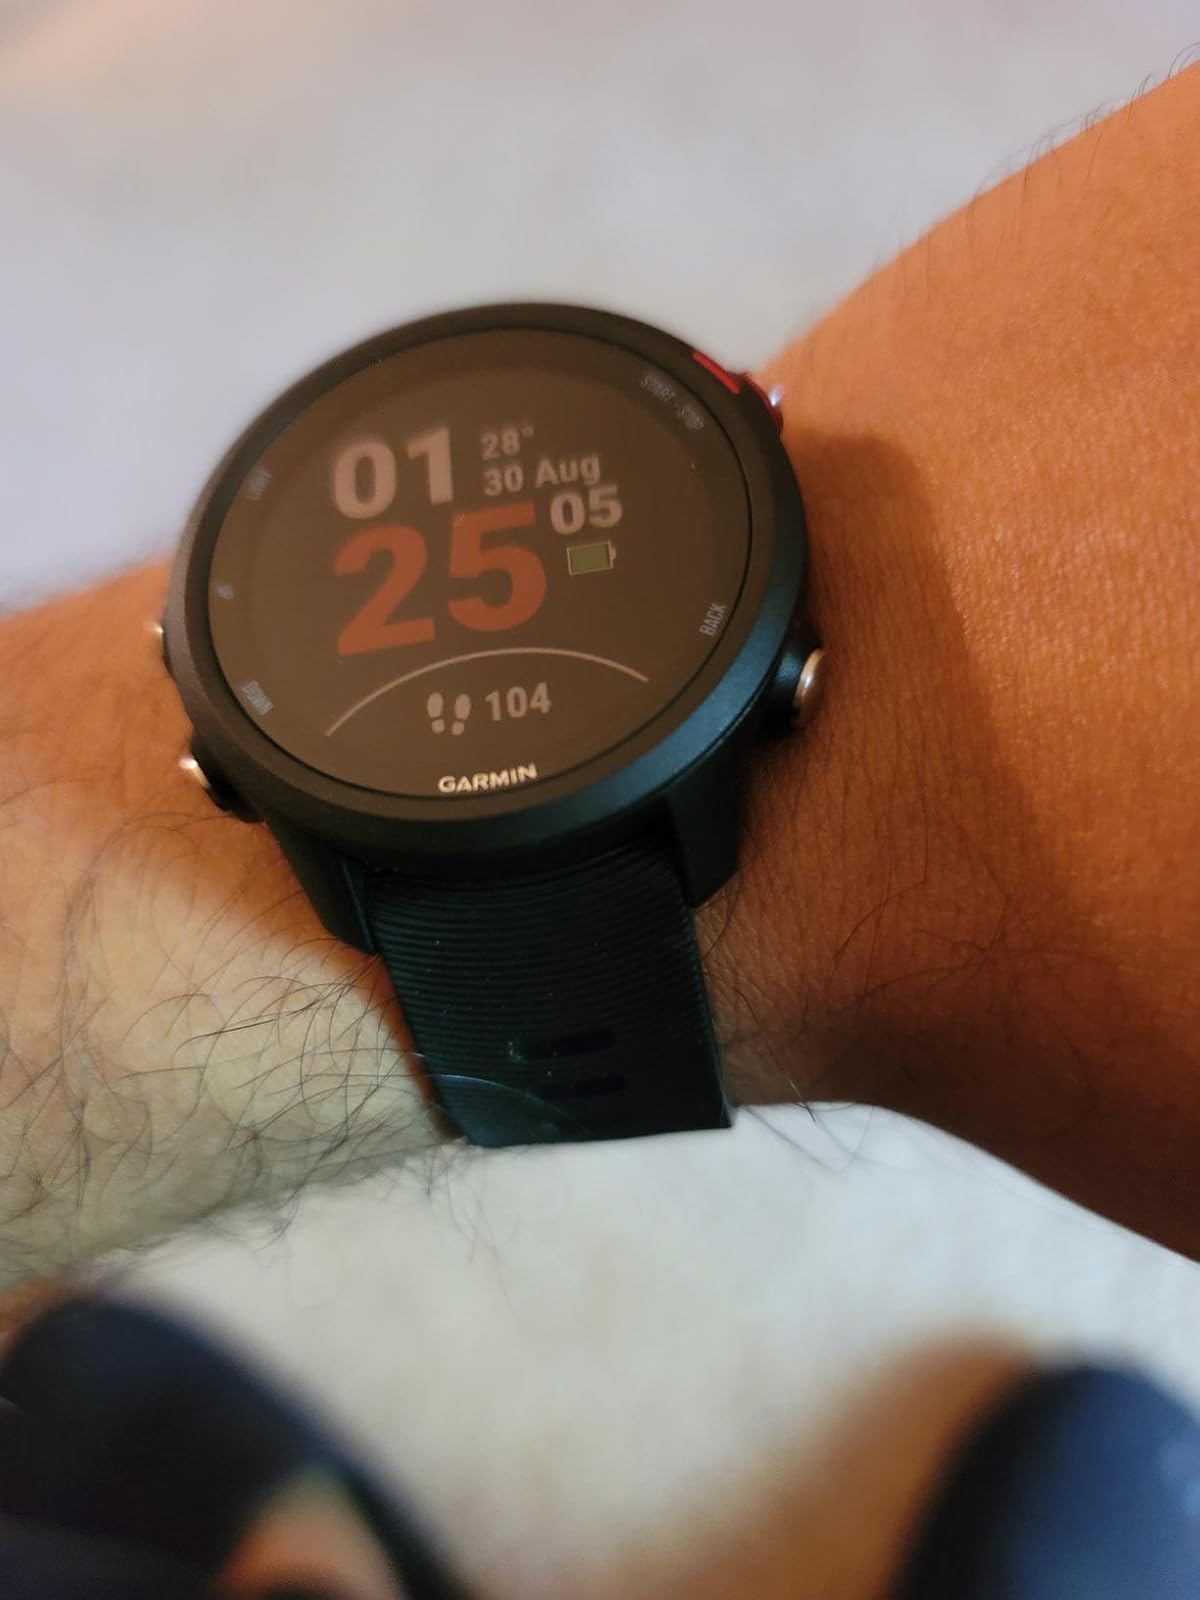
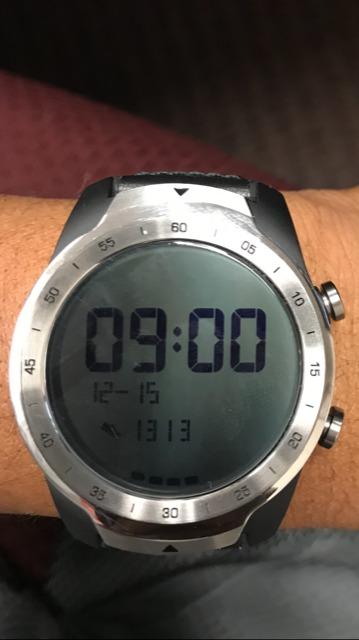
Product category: smartwatch
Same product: no